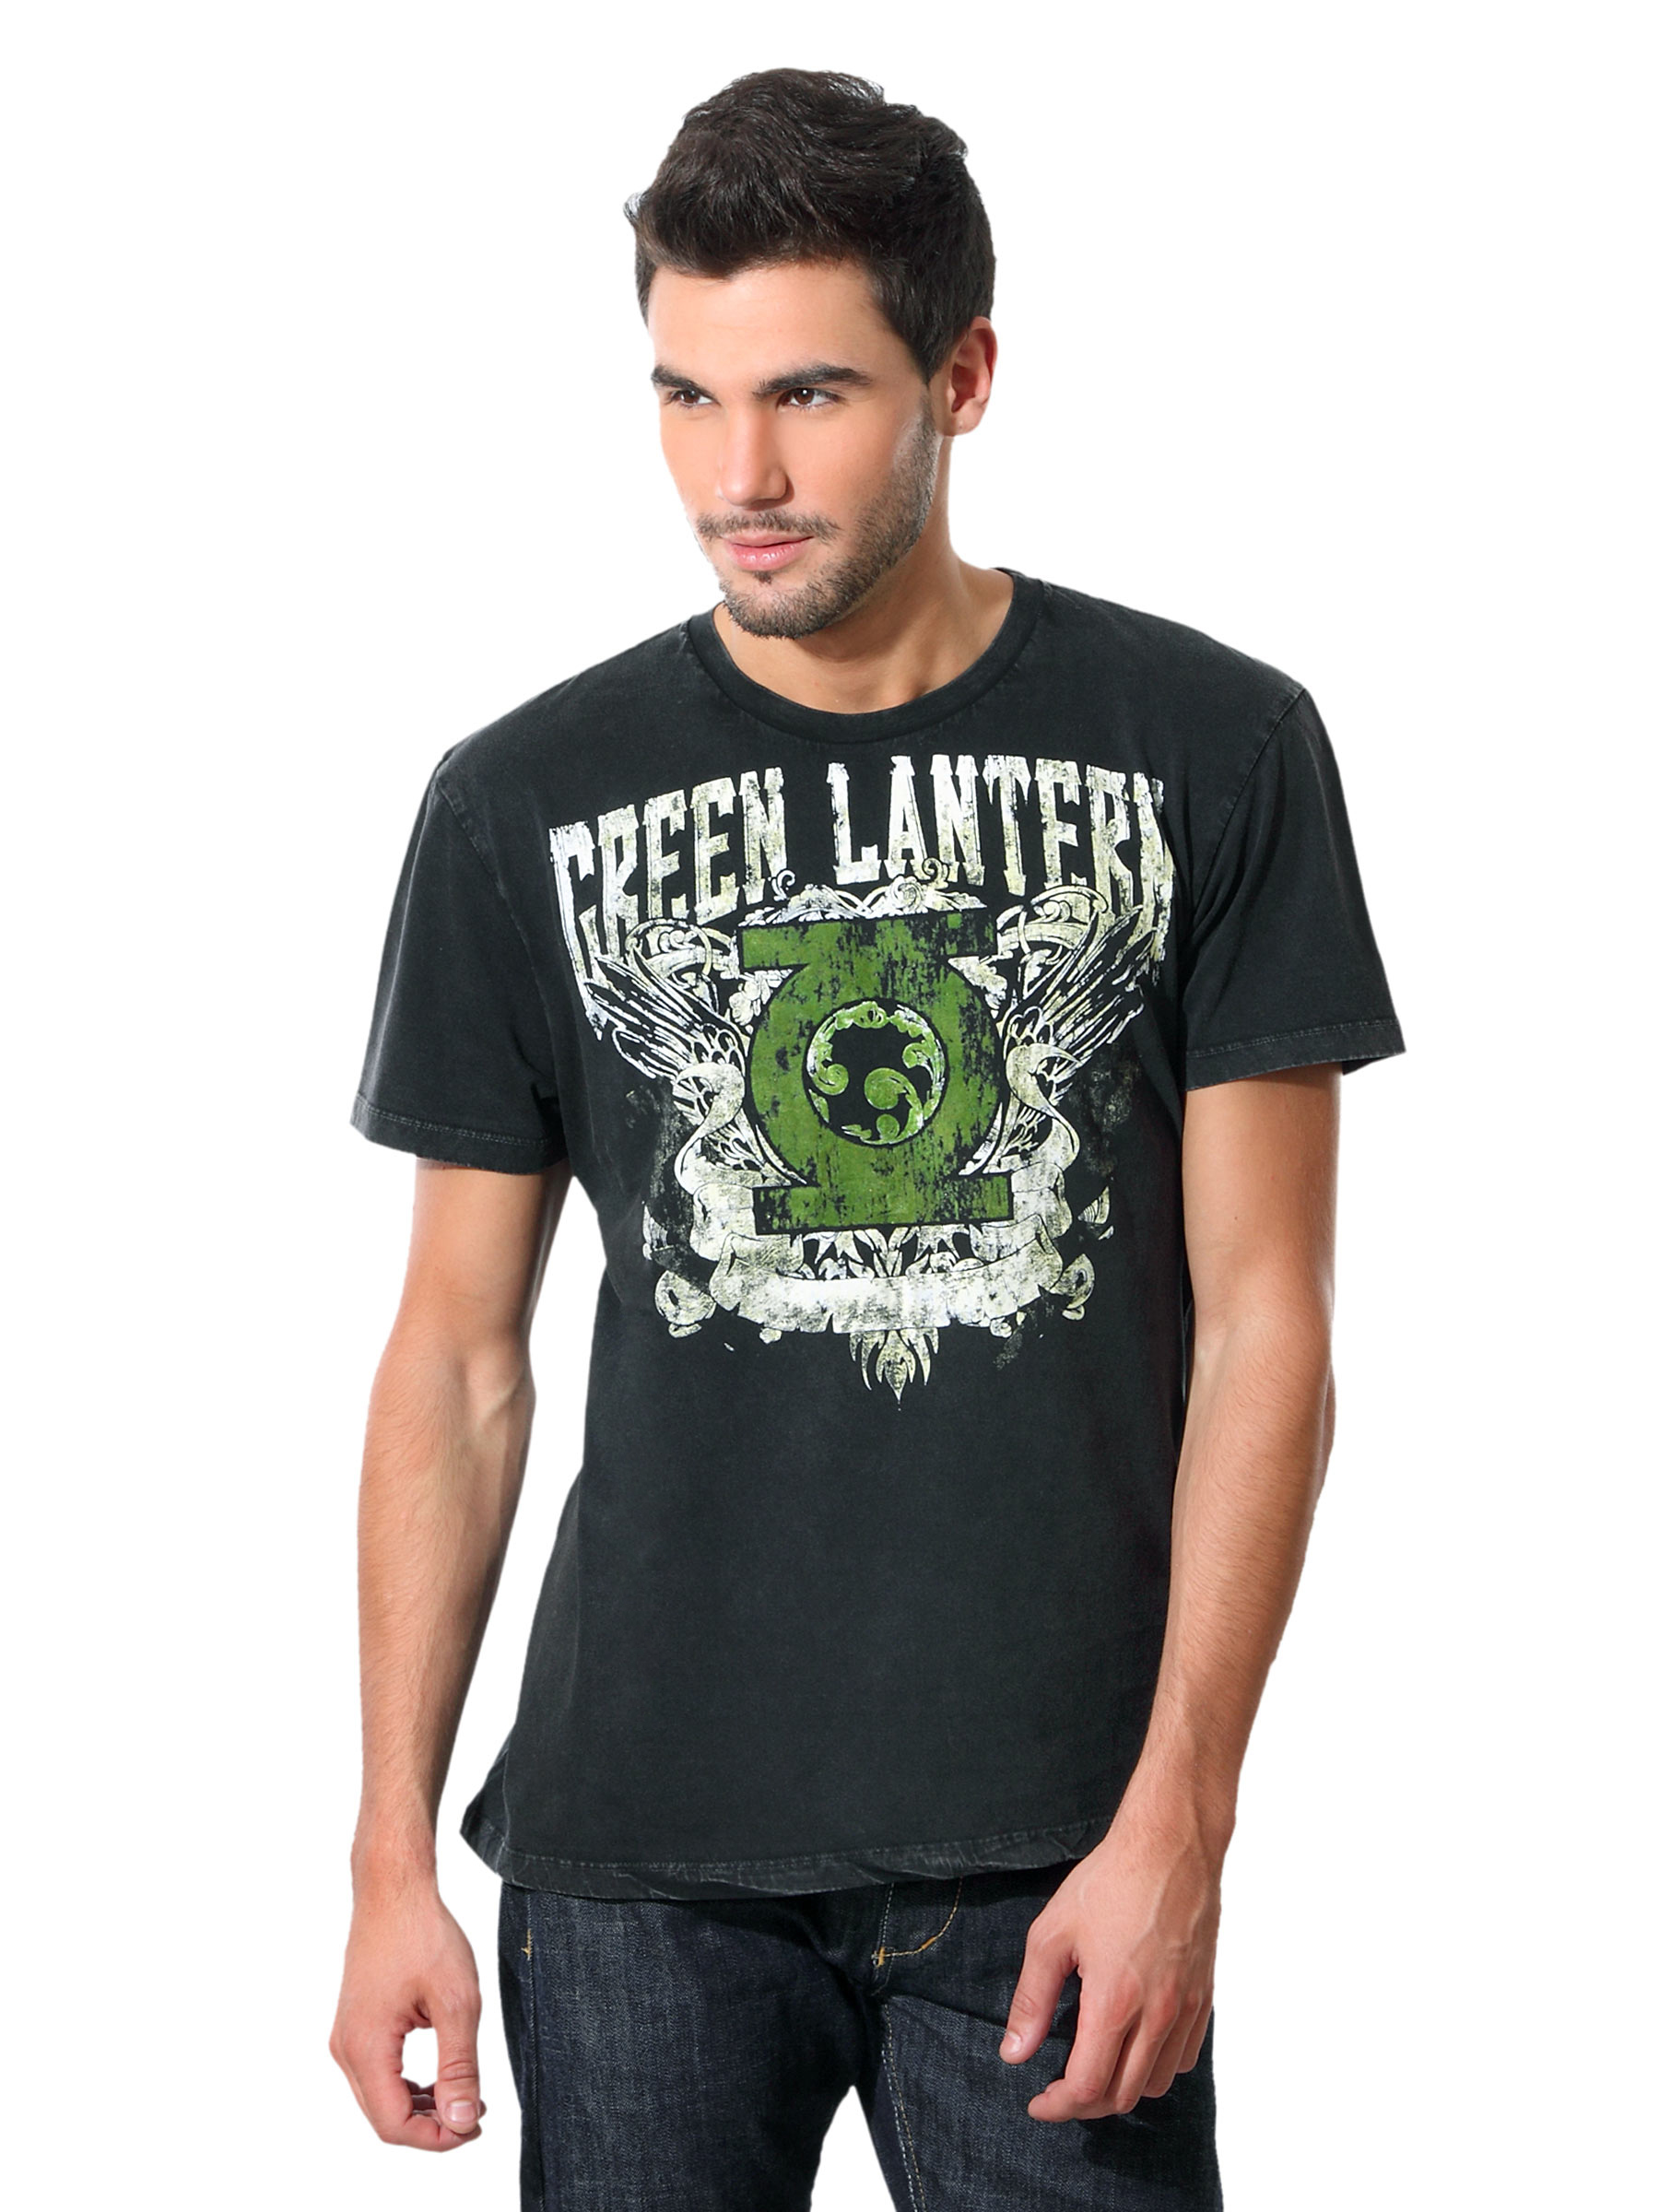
DC Comics Men Crew Black T-shirt
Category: Apparel / Topwear / Tshirts
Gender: Men
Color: Black
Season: Summer 2012
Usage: Casual